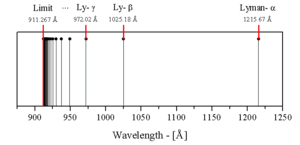
La série de Lyman correspond à toutes les transitions électroniques des états excités de l'atome d'hydrogène vers son état fondamental et se traduit par l'émission d'une série de raies spectrales dans l'ultraviolet.